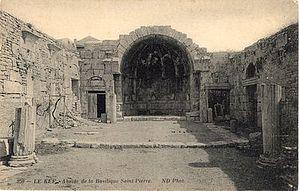
Abside de la basilique Saint-Pierre du Kef.
Le Nord-Ouest tunisien est une région du nord de la Tunisie, limitrophe de la frontière algéro-tunisienne et s'étendant de Tabarka au Nord à Rouhia au Sud.
La basilique Saint-Pierre du Kef, également appelée Dar El Kous, est une église chrétienne du Vᵉ siècle située dans la ville du Kef en Tunisie. Son remarquable état de conservation a justifié sa réutilisation en lieu de culte pendant le protectorat français de Tunisie.